Lockwood, Greene & Co.

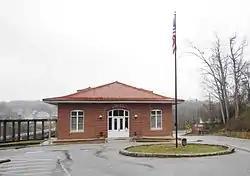
Pacolet Mill Office, 1908

Atlantic City Convention Hall, Georgia and Mississippi Aves. and the Boardwalk Atlantic City, New Jersey (Lockwood-Greene & Co.), NRHP-listed